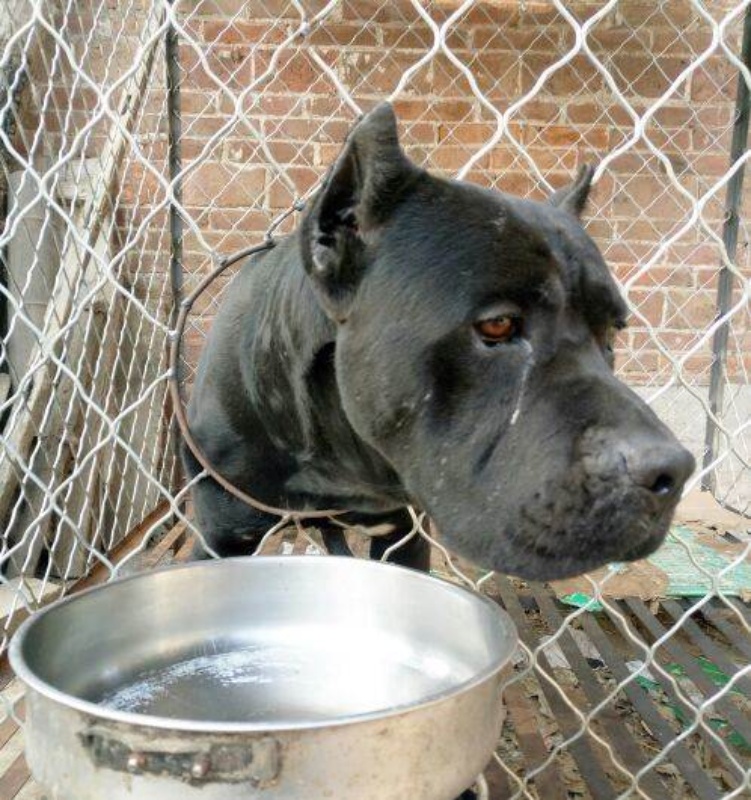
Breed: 253-n000105-Cane_Carso